ANZ (bank)

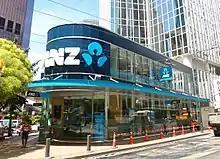
Former ANZ branch in Wellington, New Zealand

ANZ is one of the leading Australian banks in the Asia-Pacific region. It has been aggressive in its expansion into the emerging markets of China, Vietnam and Indonesia. ANZ is also a leading bank in New Zealand as well as several Pacific Island Nations where it competes in many markets with fellow Australian bank Westpac. ANZ's arm in New Zealand is operated through a subsidiary company, ANZ National Bank, from 2003 to 2012, when it changed by ANZ Bank New Zealand upon merging the ANZ and National Bank brands.